Tokonoma

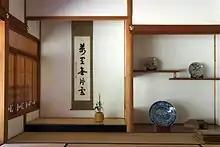
A with a "kakemono" and flower arrangement

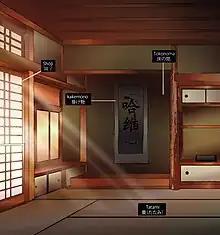
Detailed view of a and aspects of a Japanese room

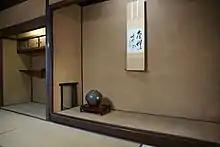
View from the side of a

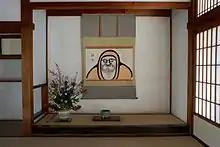
at Tenryū-ji

A , or simply , is a recessed space in a Japanese-style reception room, in which items for artistic appreciation are displayed. In English, a could be called an alcove.